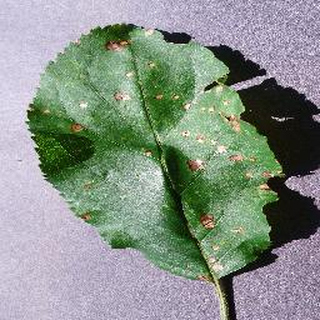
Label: apple_black_rot